Extended breastfeeding

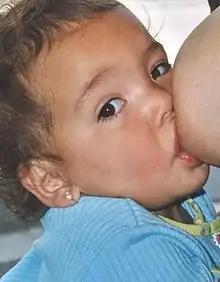
Two-year-old breastfeeding

In Western countries extended breastfeeding usually means breastfeeding after the age of 12 to 24 months, depending on the culture.